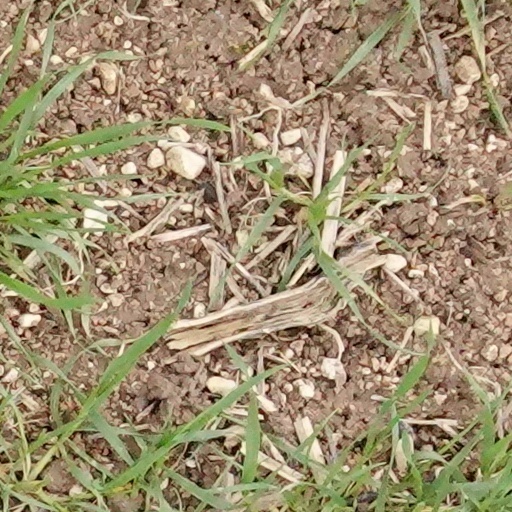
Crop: wheat